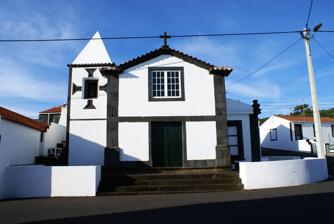
Building: Hermitage of São Vicente (São Roque do Pico)
Country: Unknown
Year built: 1783
Early settlement hermitage in the locality of São Vicente, in the Azores Hermitage of São Vicente Ermida de São Vicente The front facade of the hermitage of São Vicente, showing its iconic belfry Location of the residence in the municipality of São Roque do Pico General information Type Hermitage Architectural style Baroque Location Santo António Town or city São Roque do Pico Country Portugal Coordinates 38°32′26.07″N 28°21′12.83″W / 38.5405750°N 28.3535639°W / 38.5405750; -28.3535639 Opened 1746 Owner Portuguese Republic Technical details Material Brick Masonry The Hermitage of São Vicente ( Portuguese : Ermida de São Vicente ) is an early settlement hermitage in the locality of São Vicente, civil parish of Santo António , in the Portuguese municipality of São Roque do Pico , on the Portuguese island of Pico , in the archipelago of the Azores . History The detail of the belfry of the hermitage showing the cross of the Order of Christ The first reference to this religious temple was attributed to Father João José de Melo, then vicar and confessor for the municipality of São Roque, between 1768 and 1783. As he indicated, it was erected in his birthplace, and dedicated to the locality's principal patron saint ( Vincent of Saragossa ), in 1746. The little hermitage's main nave was expanded and a sacristy added around 1967, while the presbytery was constructed new during the same public work. This expansion also allowed the construction of a choir (until then undeveloped), and allowed the addition of a belfry to its facade. As these projects continued, the religious administration acquired an image of the Immaculate Heart of Mary , while a crown was given as a gift for the same image. Owing to its relatively recent construction, during the 1973 earthquake, many of the local population sought refuge in the temple. A festival in honour of the patron saint is celebrated on the middle Sunday of July of each year. Architecture The temple is in a semi-rural landscape between various small residences, and consists of a single-nave church with belfry. Its frontispiece is a triangular pediment and belies its original smaller design, which was systematically enlarged to support its small congregations. The hermitage is distinguished by its lateral belfry, whose belltower is marked by a sculpted Order of Christ -like cross over a square opening and topped by a triangular roof.